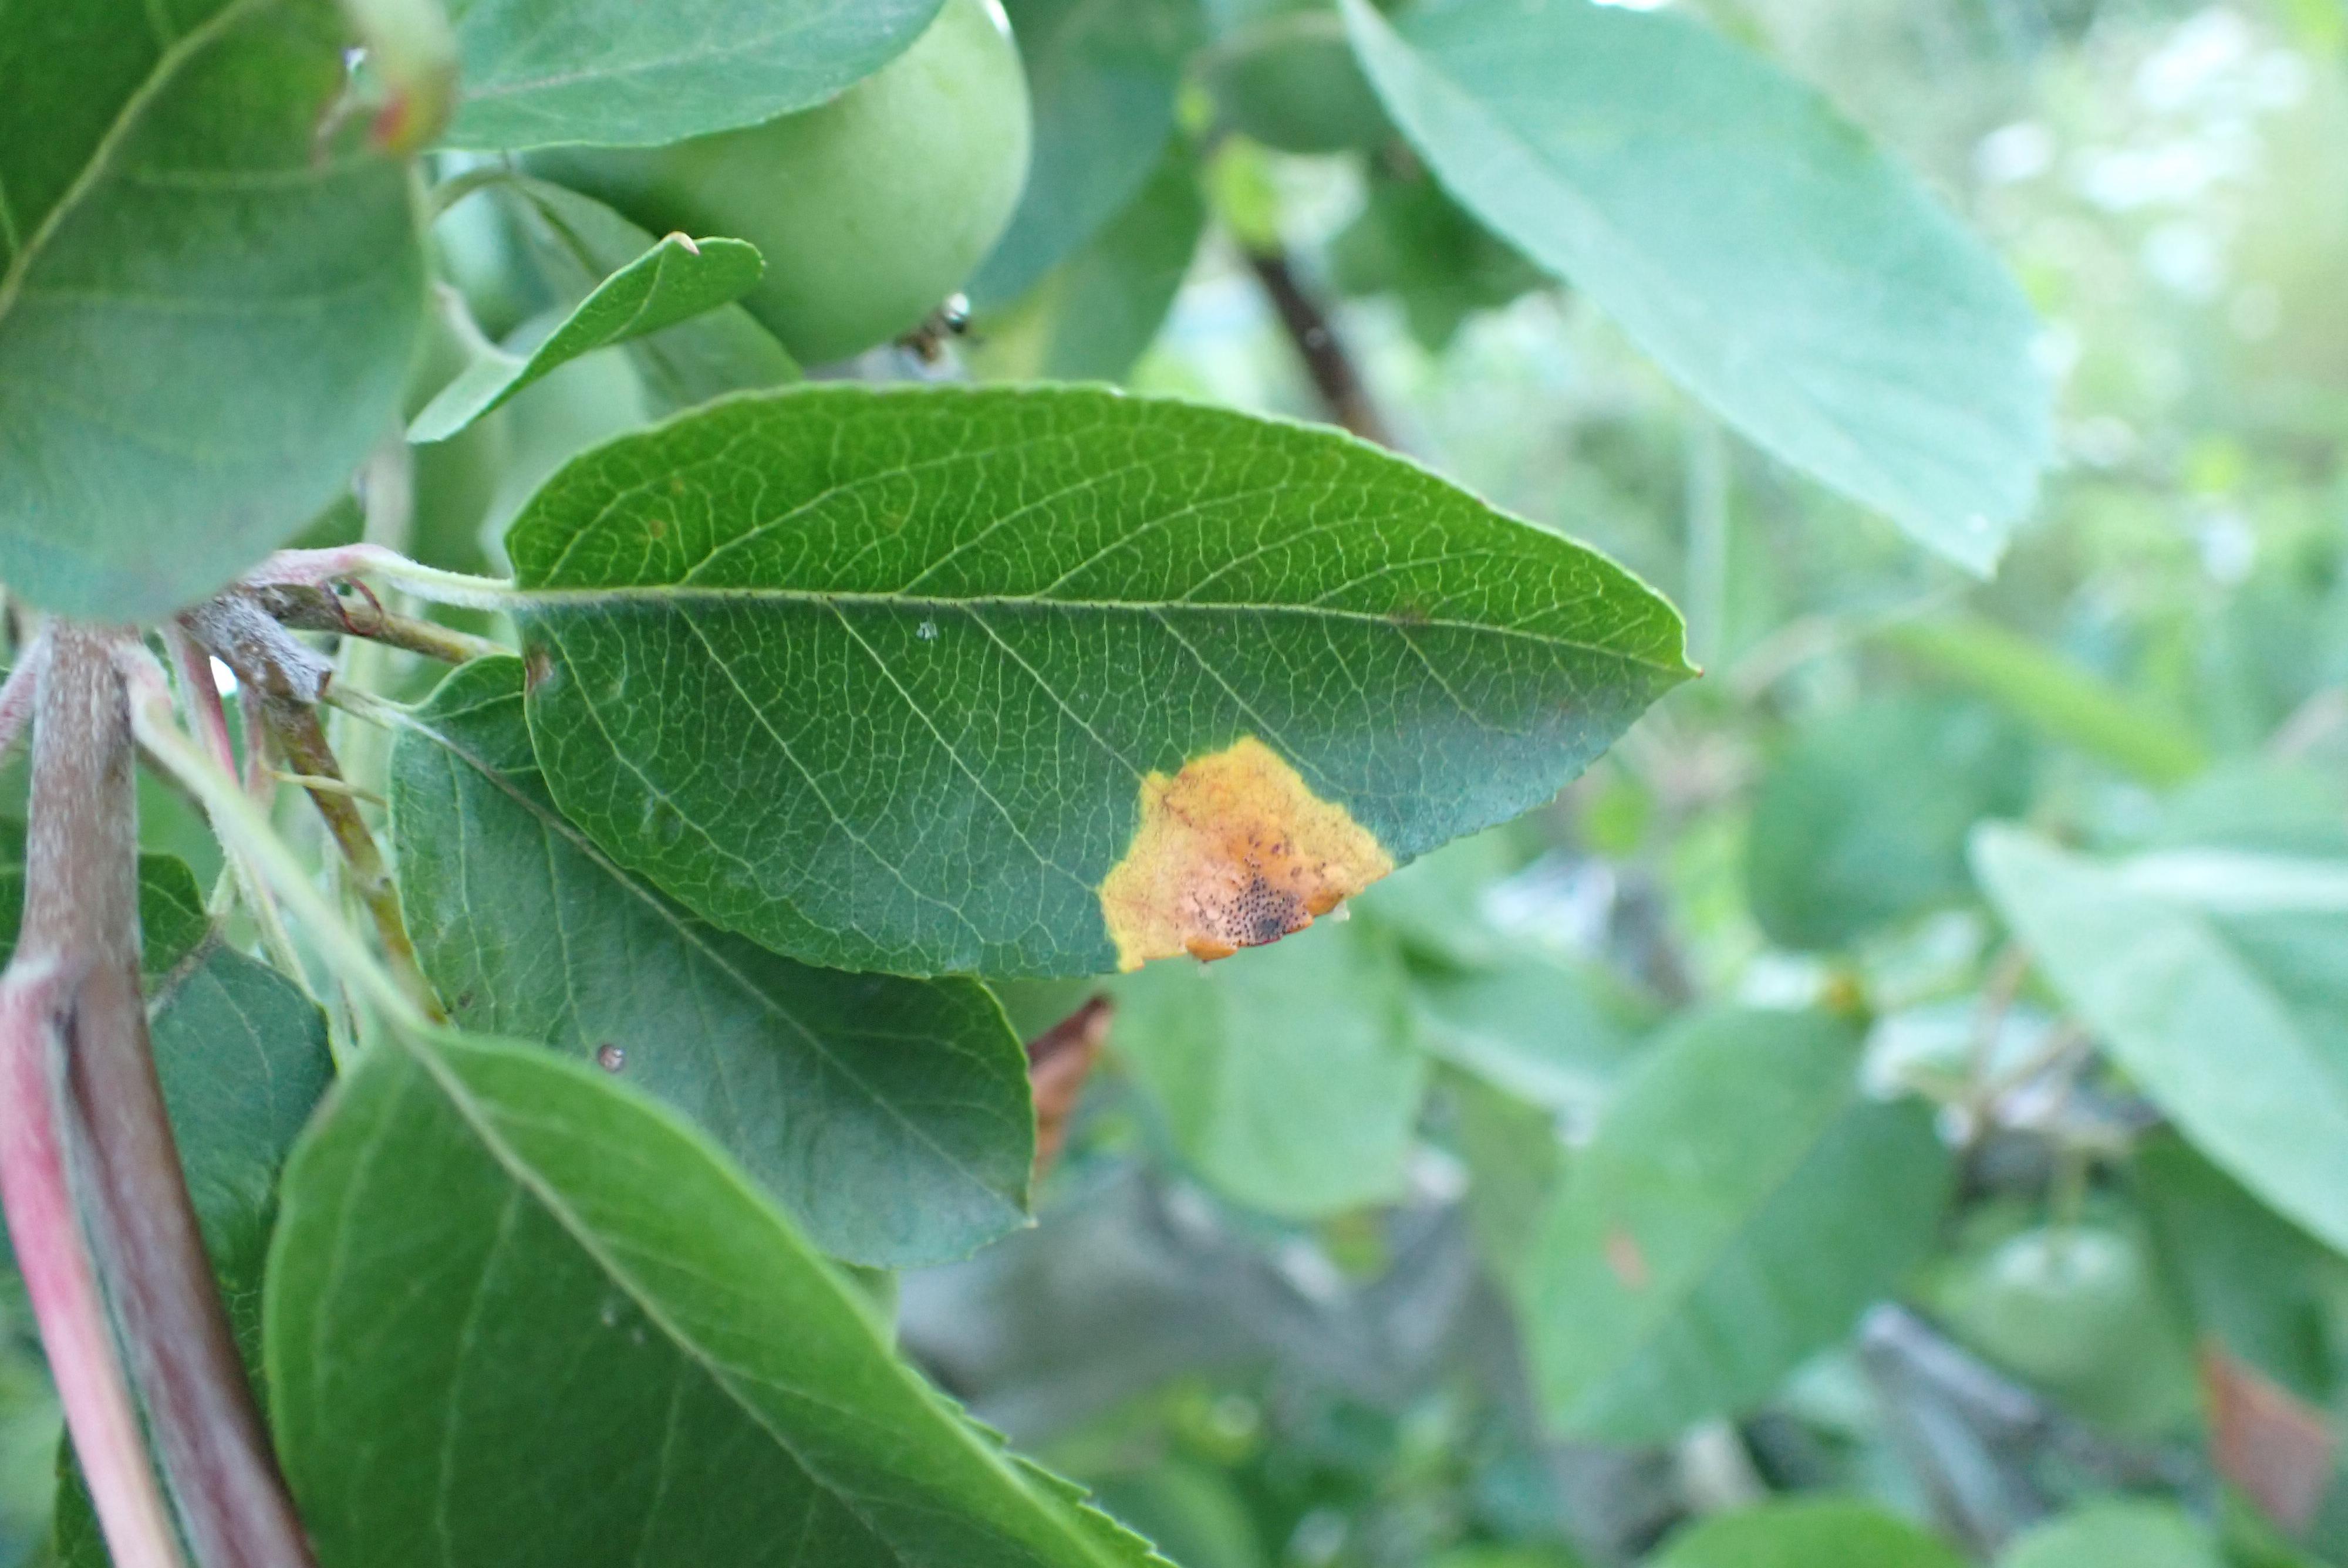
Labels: rust